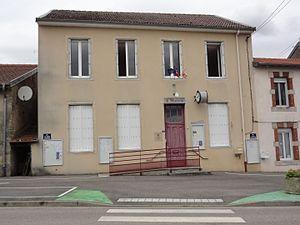
Erbéviller-sur-Amezule (M-et-M) mairie
Erbéviller-sur-Amezule est une commune française située dans le département de Meurthe-et-Moselle en région Grand Est.